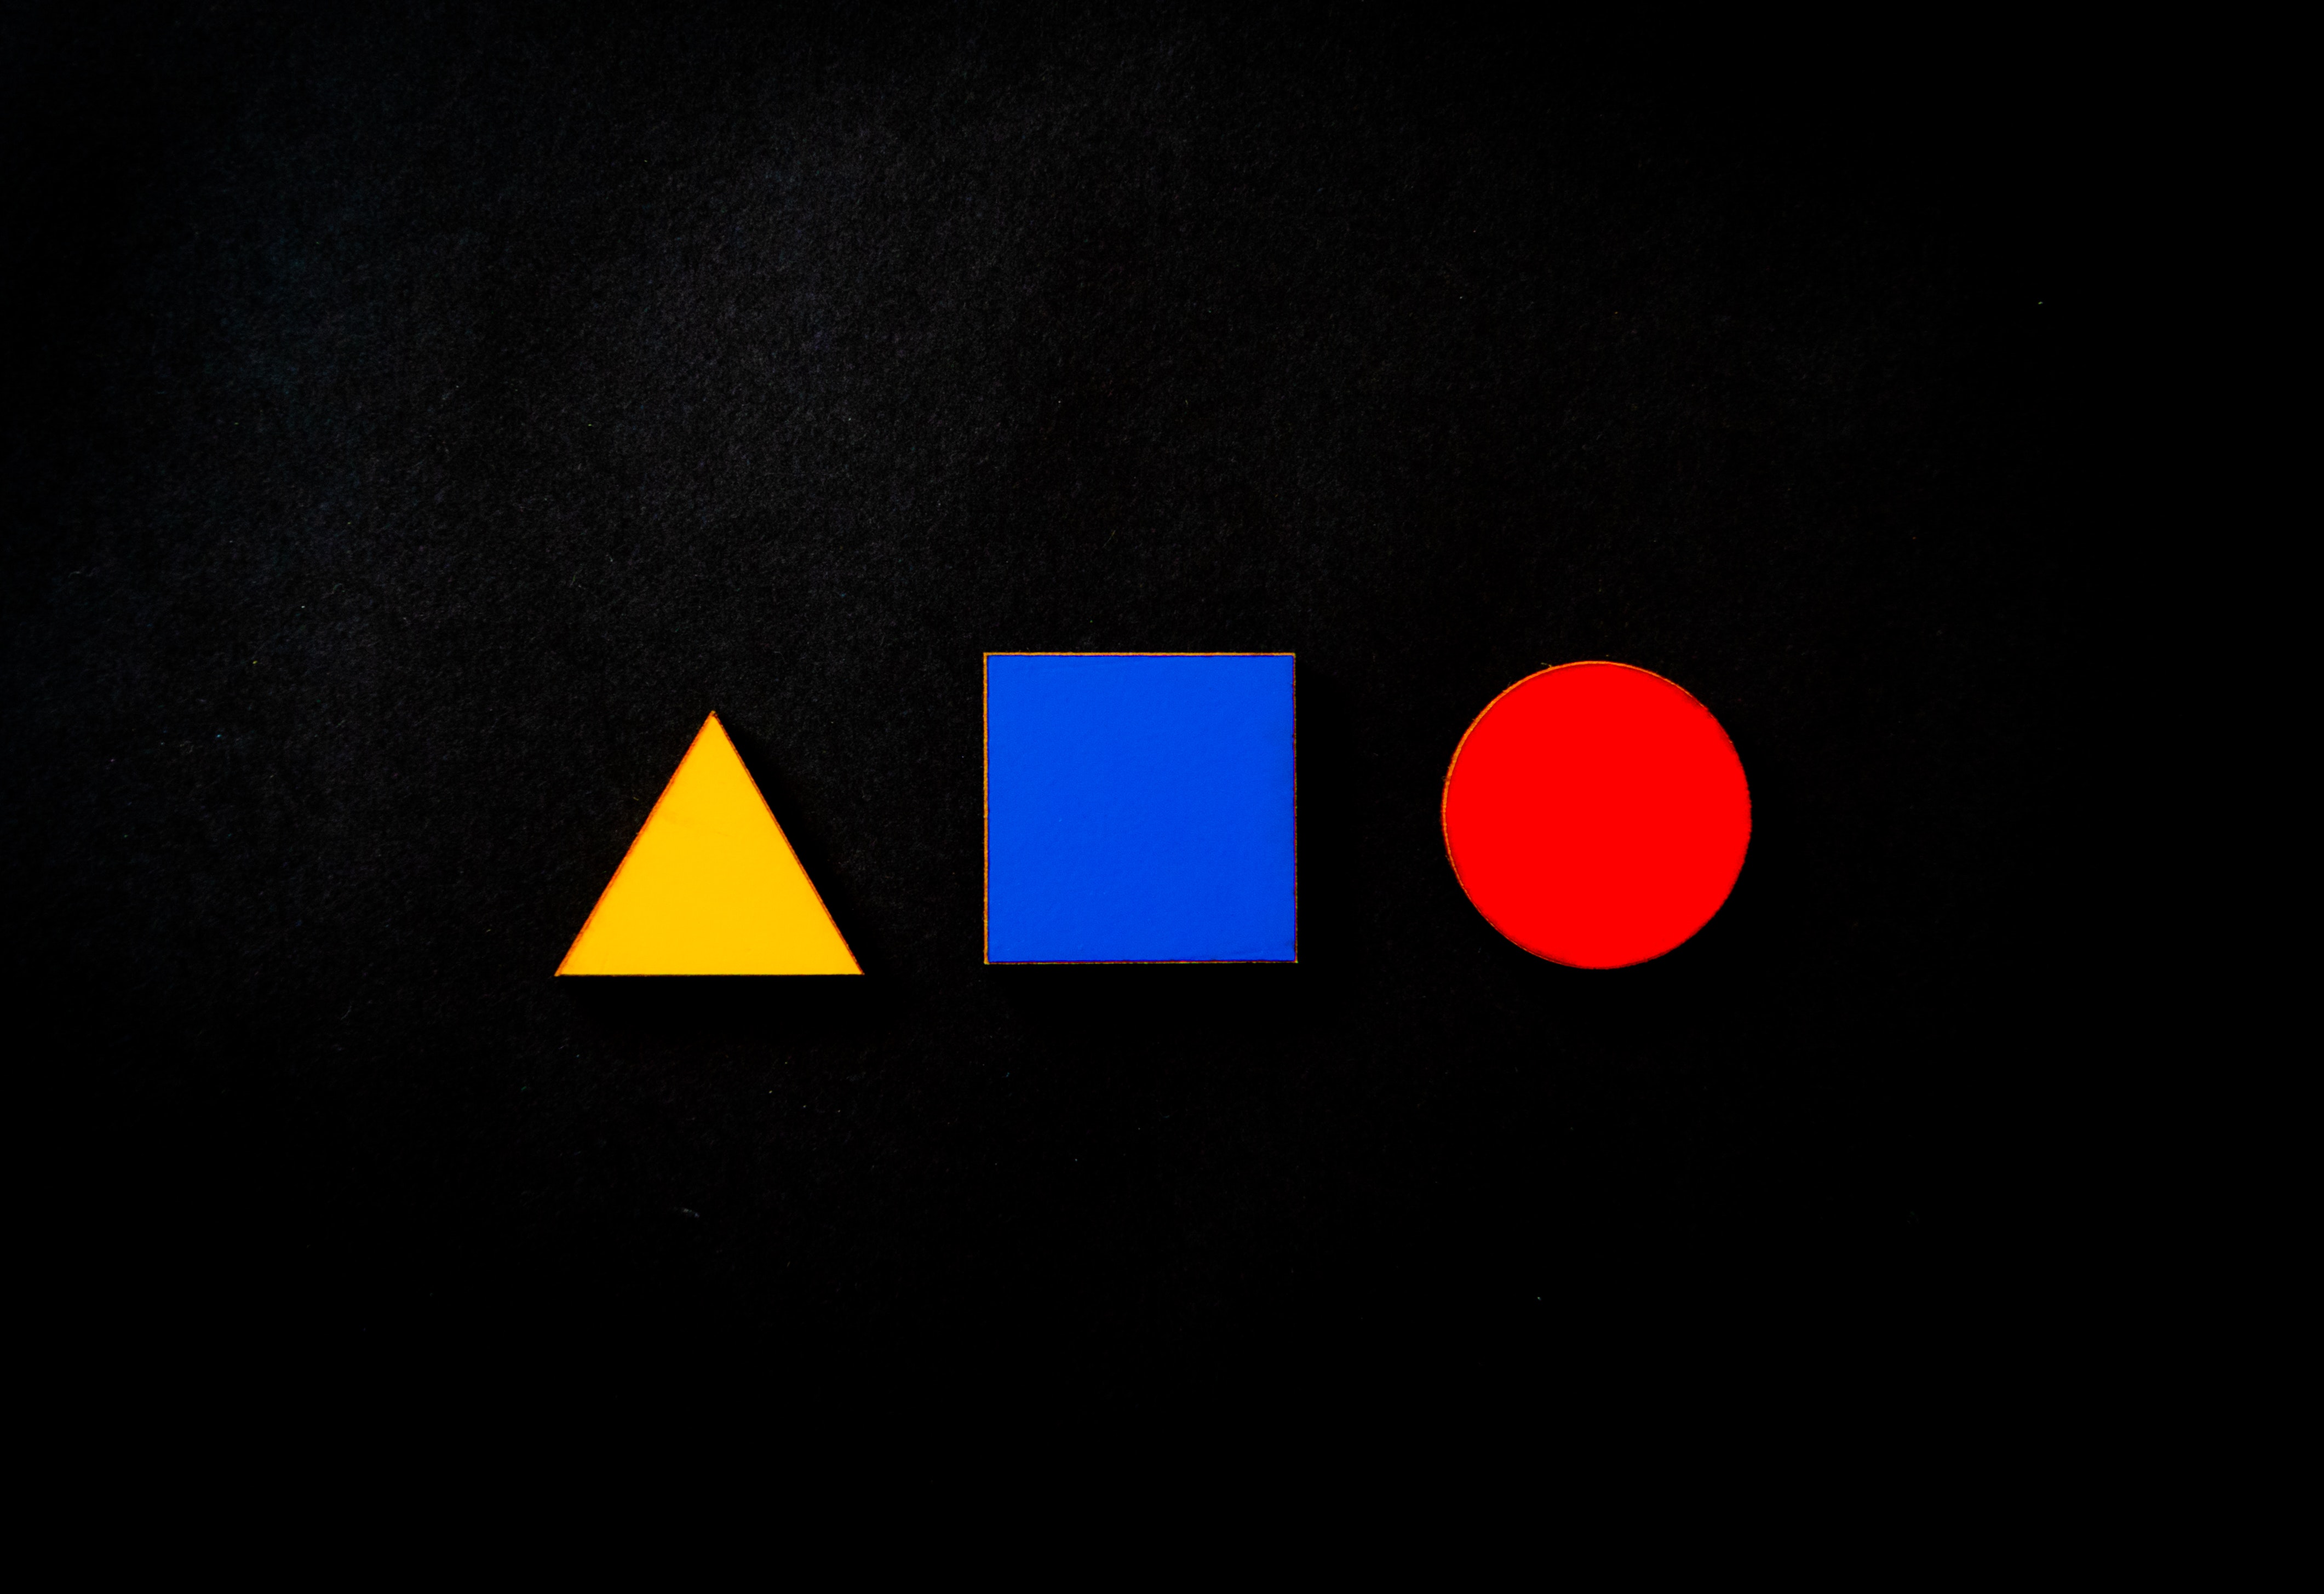
logo, font, graphics, brand, graphic design, circle, icon